Jeff Swanagan

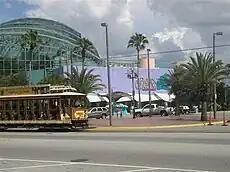
Florida Aquarium in Tampa

Swanagan departed Zoo Atlanta to serve as the CEO of the Florida Aquarium in Tampa from 1998 to 2002. He was credited with rescuing the Florida Aquarium from heavy financial debt and poor attendance.